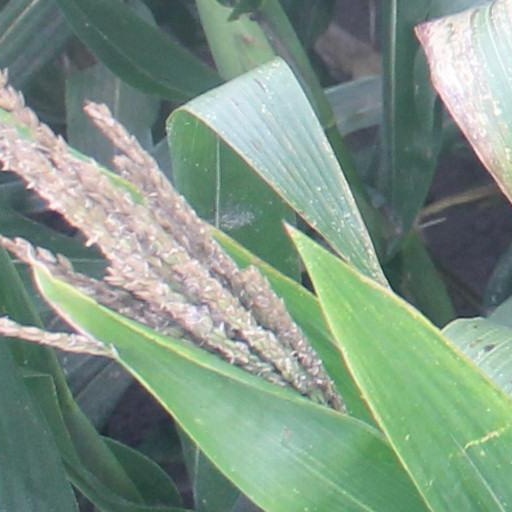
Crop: maize; corn